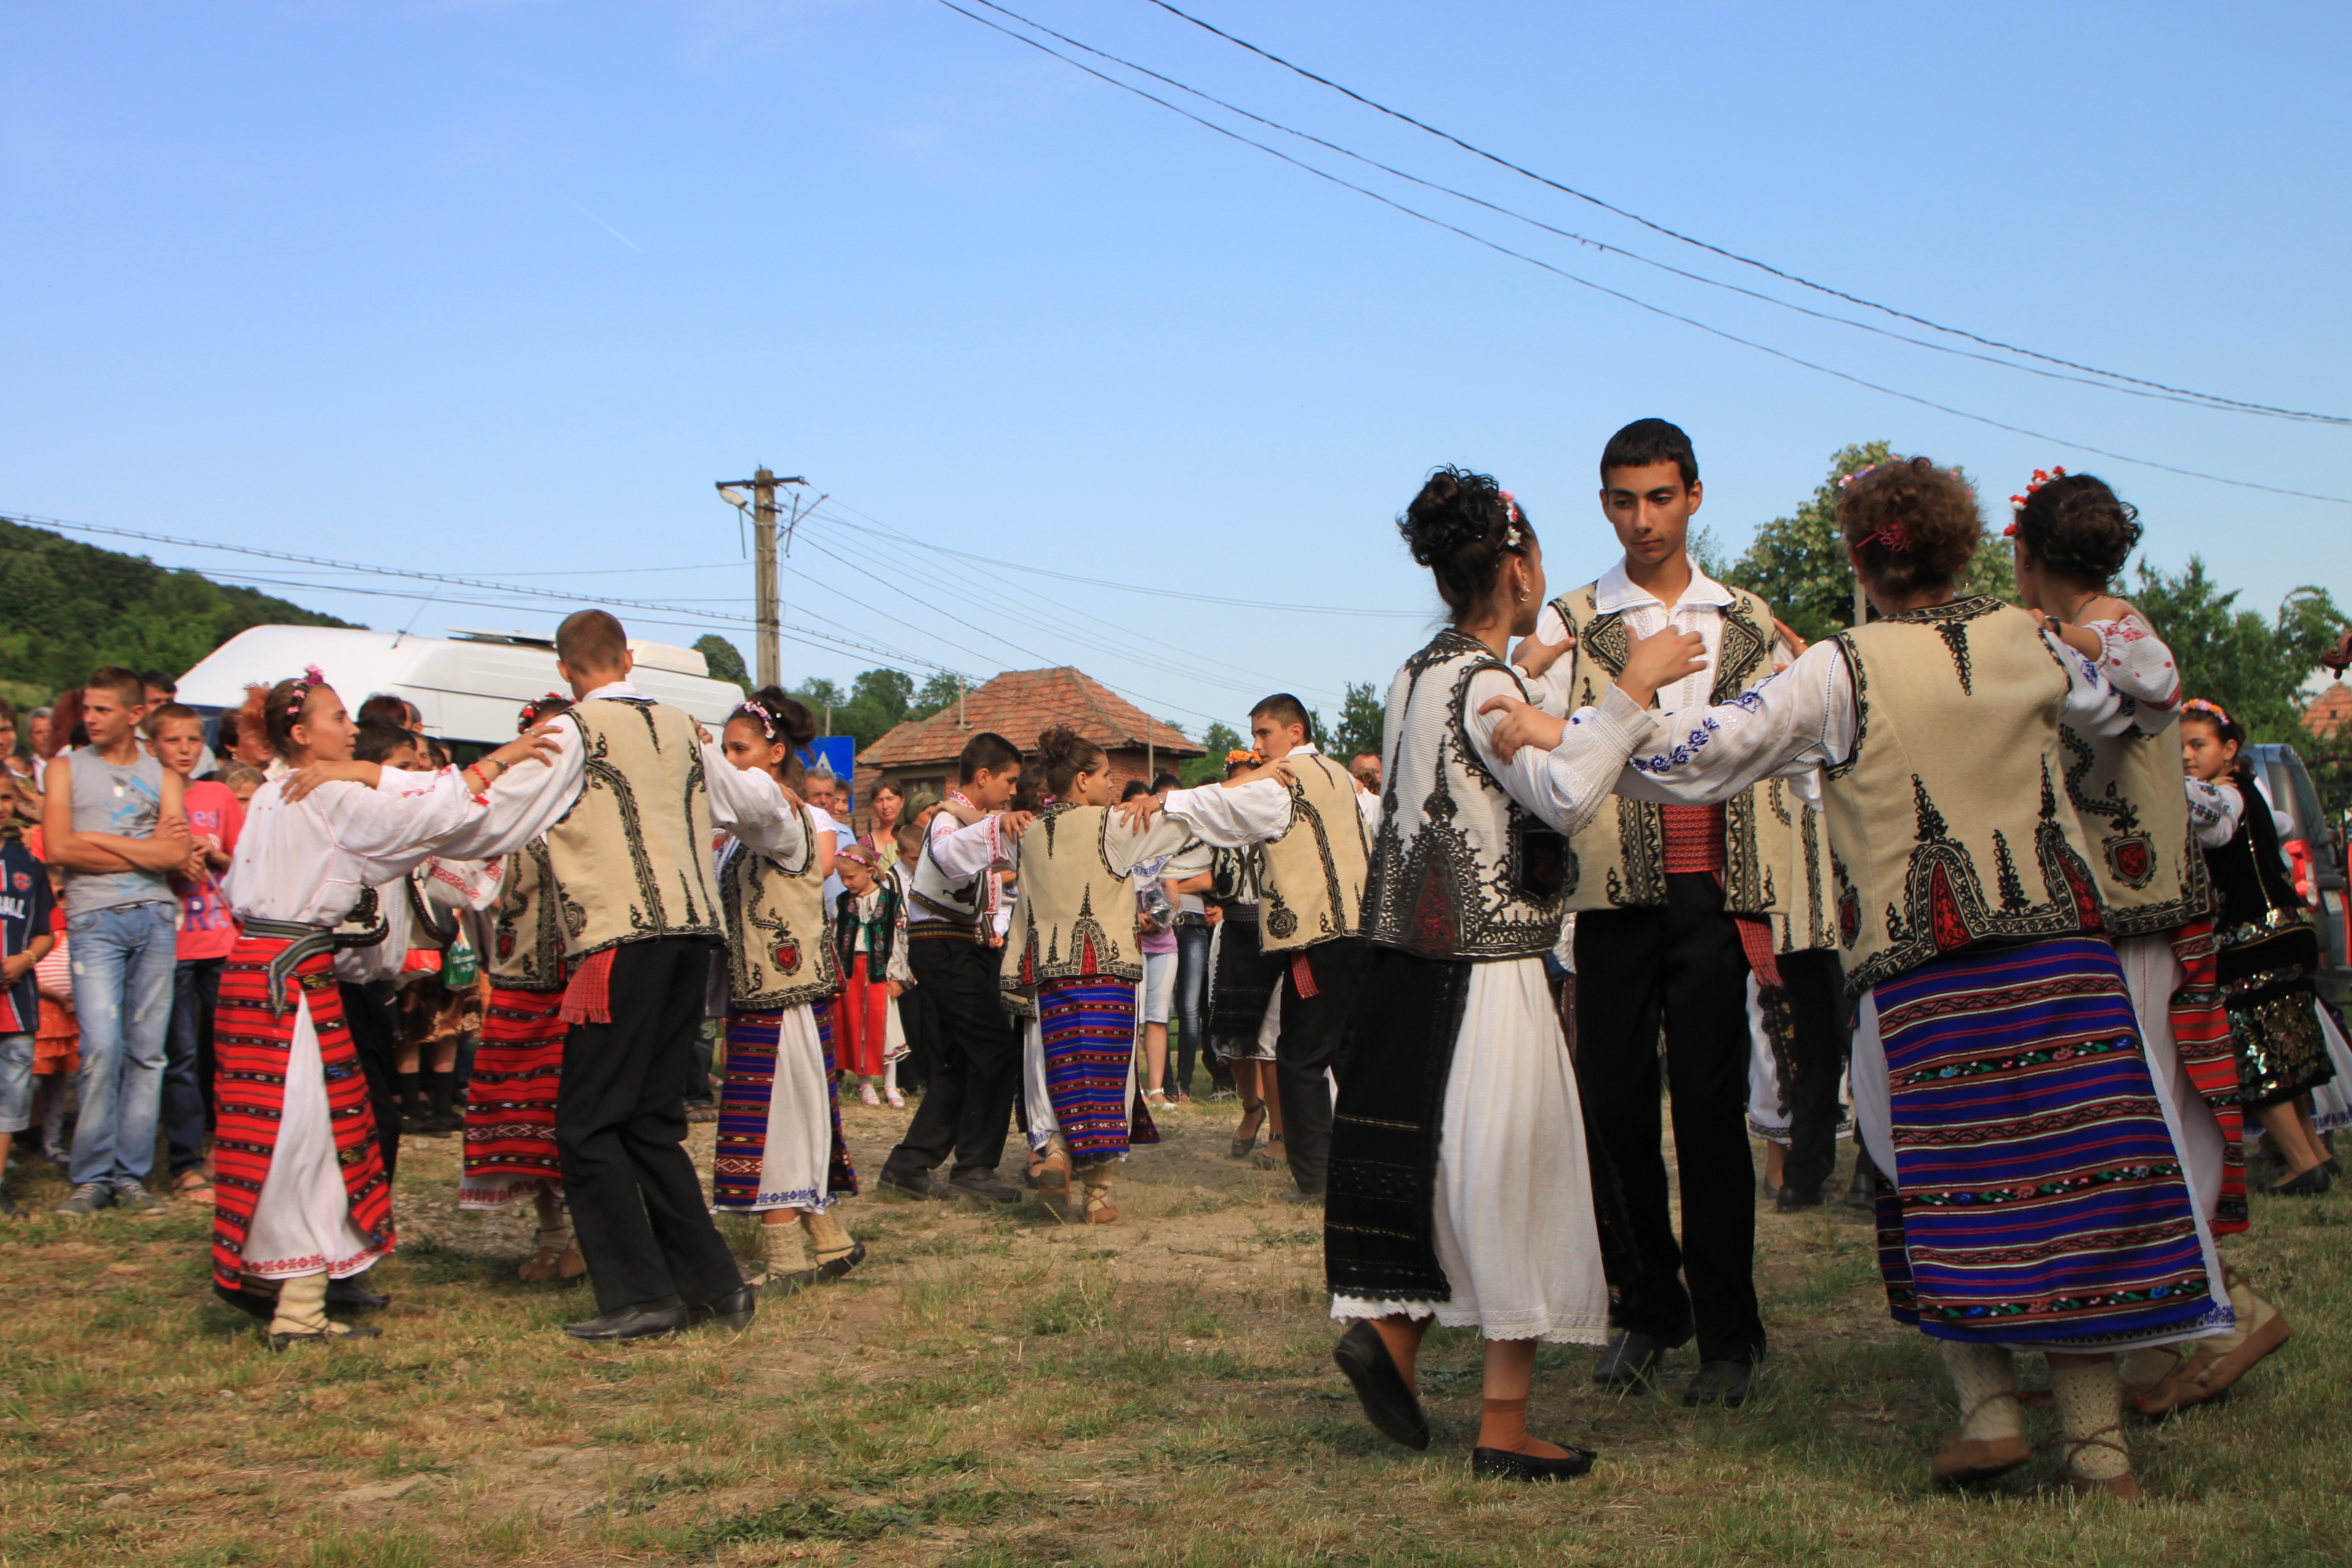
people, young, festival, children, dancing, tradition, middle ages, ensemble, folk, romanian, editorial, gorj, folk dance, izvorasul, negomir, raci